2012 Summer Paralympics torch relay

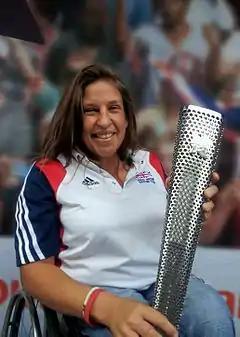
Ann Wild, a British Paralympian, with the torch.

On 28 August 2012 a ceremony was held at Stoke Mandeville Stadium, in honour of Stoke Mandeville's significance to the Paralympic movement, where the four national flames were united in a cauldron at precisely 8:12 pm (20:12) to form a single flame for the relay. The four flames were brought into the stadium by dignitaries, including English model Katie Piper (who began to campaign for burns victims after having acid thrown in her face in 2009) and Scottish amateur boxer Jonjo Look (who had a leg amputated and replaced by a prosthesis following an accident filling a gas canister).